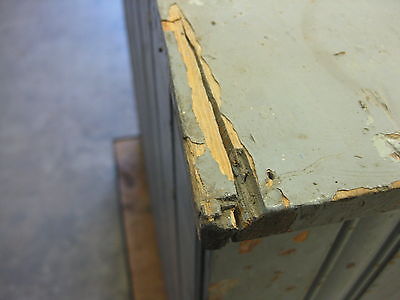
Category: cabinet